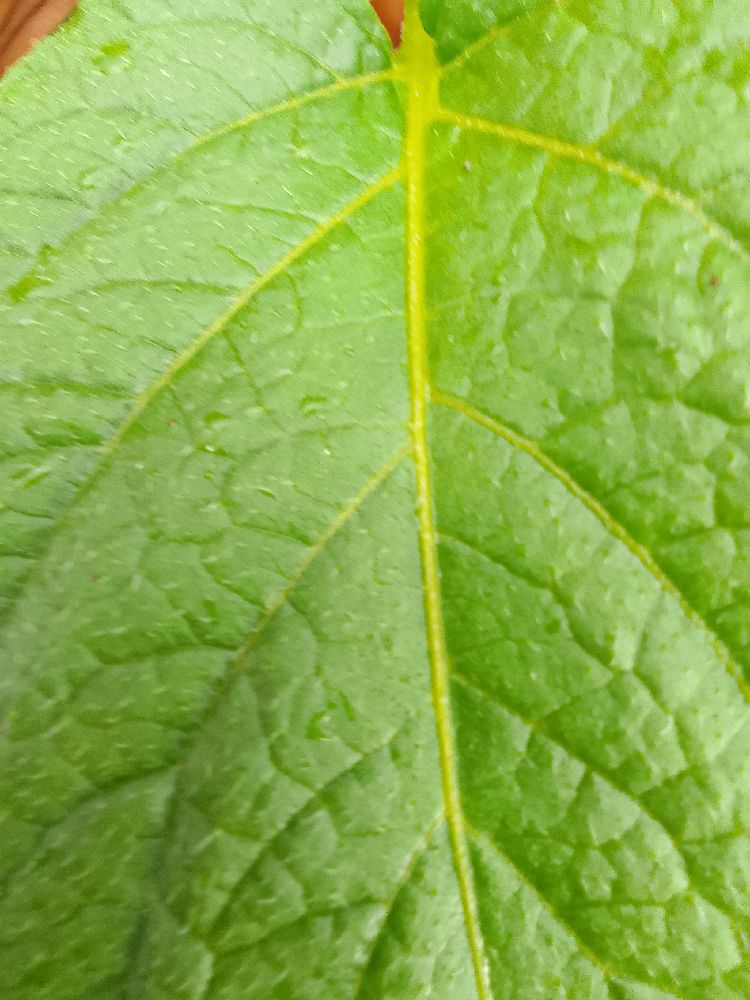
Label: Healthy